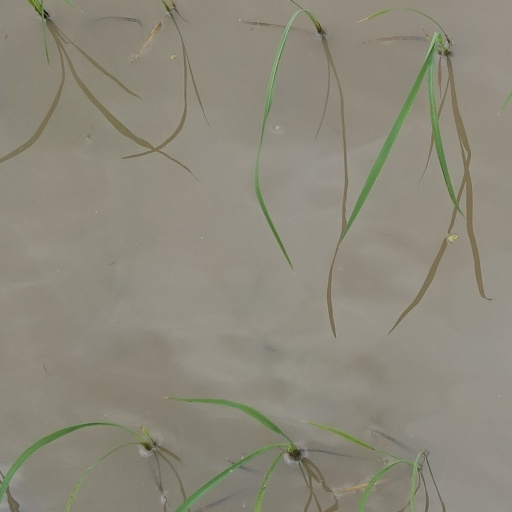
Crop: rice